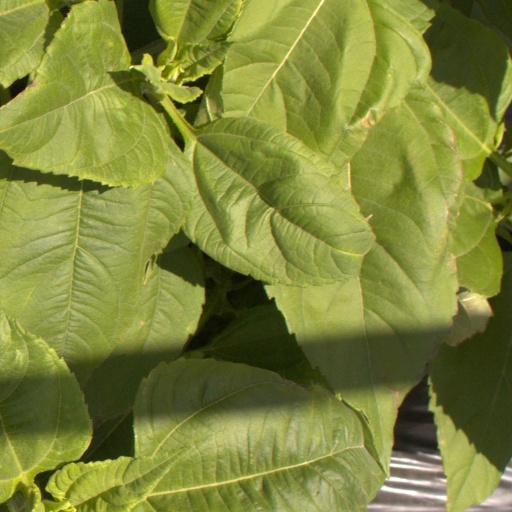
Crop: Jerusalem artichoke